Brooktree

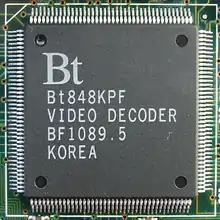
A Brooktree video decoder

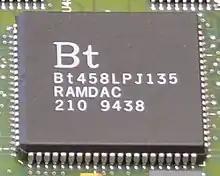
A Brooktree RAMDAC

Brooktree Corporation was an American company founded in 1983 by Henry Katzenstein to commercialize a faster hardware architecture for digital to analog converters, three to eight times faster than the converters then on the market. Their products used a unique current-driven design that allowed them to switch at much faster rates than voltage-based switching. Their videoDAC products were the first capable of driving 2K resolution monitors, which made them near-universal on workstation systems in the early 1990s. The integration of similar systems on existing drivers and the move to all-digital monitor standards eliminated the need for this class of chips.